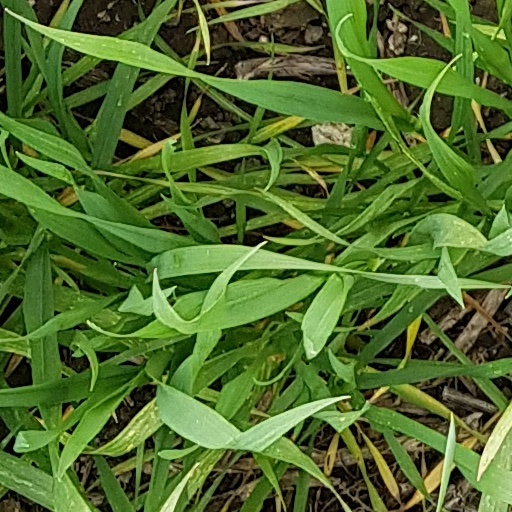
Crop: wheat